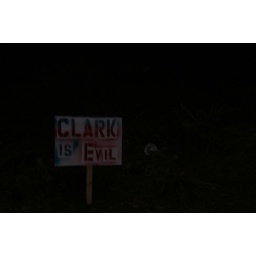
i found this sign by joe's house